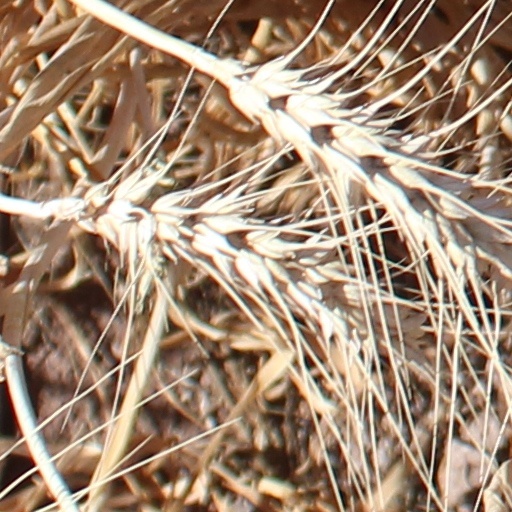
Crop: wheat